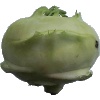
Label: kohlrabi